Raphaël Varane

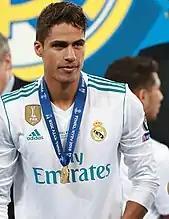
Varane after winning the 2017–18 UEFA Champions League with Real Madrid

Varane was a France youth international having earned caps at under-18, under-20 and under-21 levels.